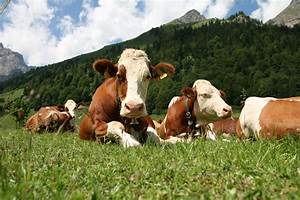
Label: mucca